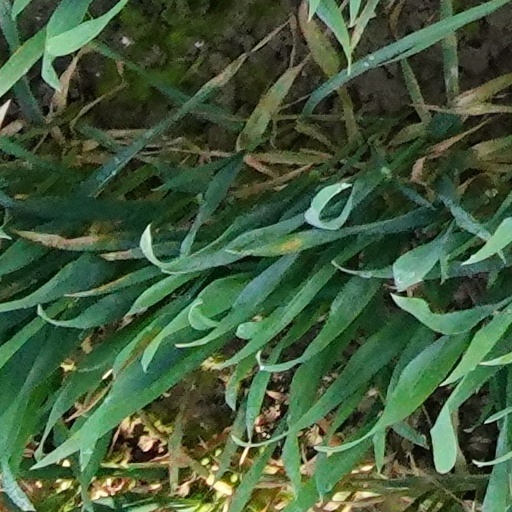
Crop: wheat